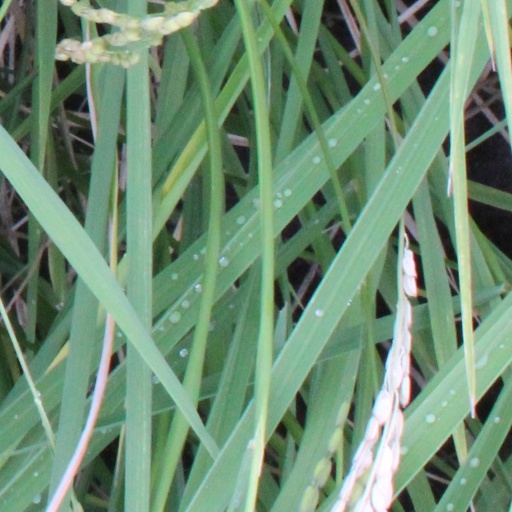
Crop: rice